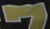
Number: 7